Damon Scott

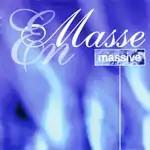
En-Masse logo.

Before becoming better known for his monkey routines Scott was part of a 40-strong group of singers from Southampton and Salisbury who come together to put on concerts twice a year under the name "En-Masse".